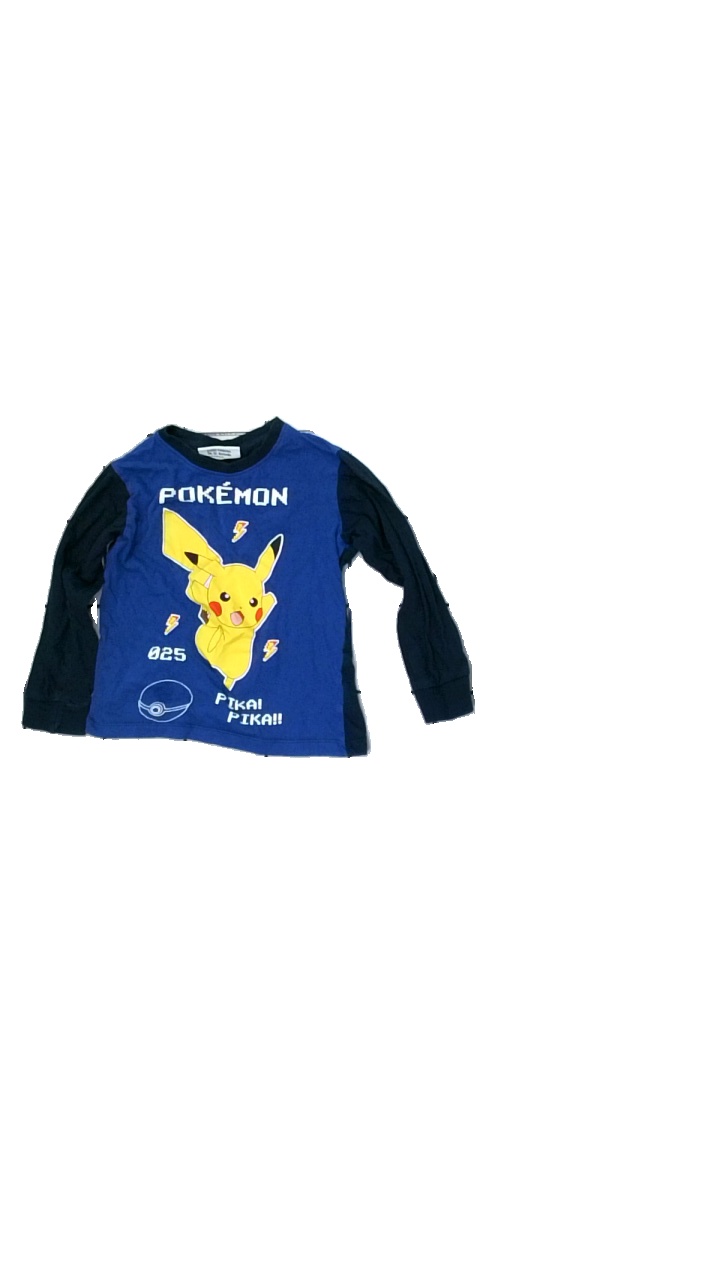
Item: Top (Children)
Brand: Kappahl
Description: långärmad tröja med pokemon fram
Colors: Blue, Black, Yellow, Multicolor
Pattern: Other
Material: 100% cotton
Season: All
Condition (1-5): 4
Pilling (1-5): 4
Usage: Reuse
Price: <50